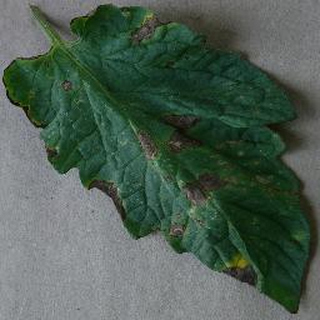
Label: tomato_early_blight